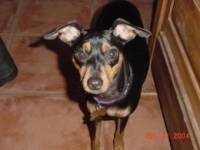
miniature pinscher